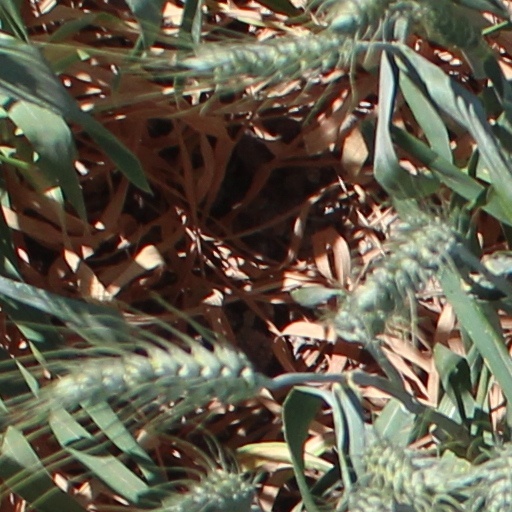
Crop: wheat